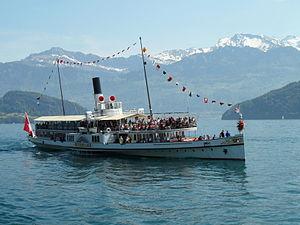
L’Unterwalden est un bateau à aubes naviguant sur le lac des Quatre-Cantons, en Suisse. Il est exploité par la Schifffahrtsgesellschaft des Vierwaldstättersees.